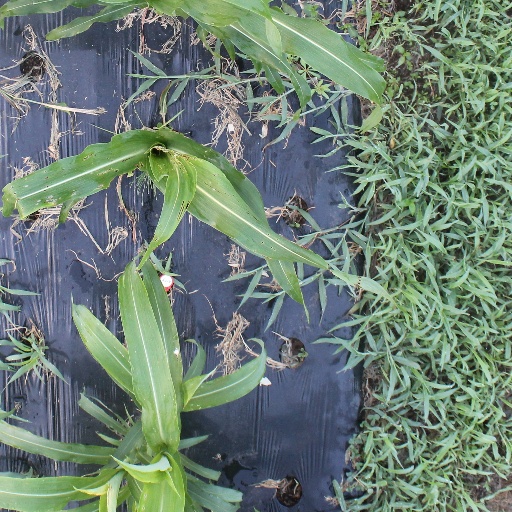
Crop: sorghum